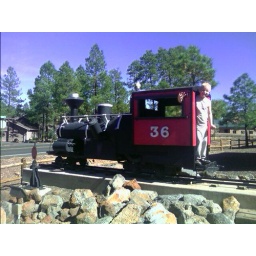
in the white mountains geocaching sunday with noah